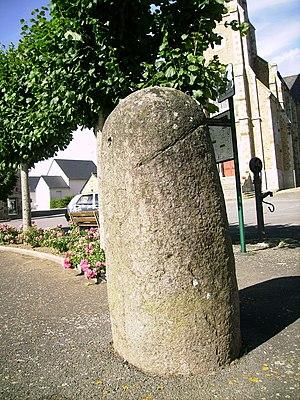
Stèle de Desertines, Mayenne
Cet article recense les monuments historiques de la Mayenne, en France.
Le menhir de Désertines est un mégalithe situé à Désertines, en France.
Cet article recense les monuments historiques français classés en 1924.